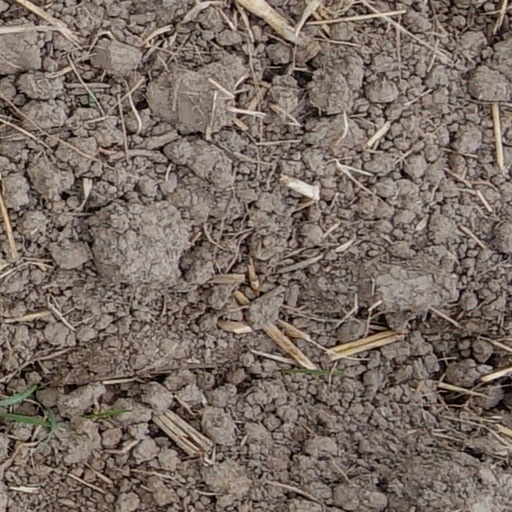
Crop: wheat